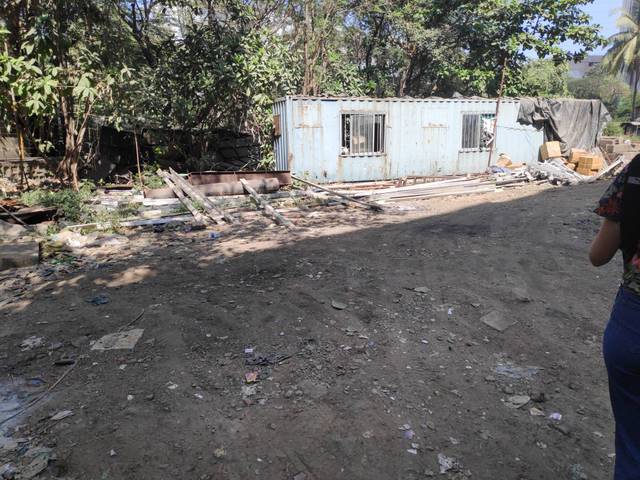
Region: India
Coordinates: 19.153, 72.847